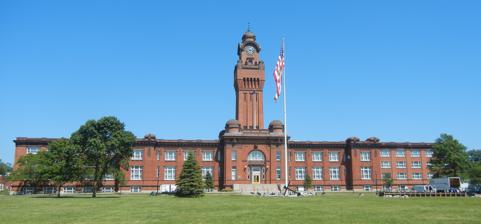
Building: Naval Station Great Lakes
Country: United States of America
Year built: 1911
United States Navy base Naval Station Great Lakes Part of Navy Region Mid-Atlantic North Chicago , Illinois , U.S. Naval Station Great Lakes insignia Naval Station Great Lakes Location in Illinois Show map of Illinois Naval Station Great Lakes Location in United States Show map of the United States Coordinates 42°18′36″N 87°51′00″W / 42.31000°N 87.85000°W / 42.31000; -87.85000 Site information Owner United States of America Controlled by United States Navy Site history In use 1911–present Garrison information Past commanders Captain William Bulis, USN Garrison Recruit Training Command Great Lakes Naval Training Station U.S. National Register of Historic Places U.S. Historic district Great Lakes Building 1 Nearest city North Chicago , Illinois , U.S. Area 193.2 acres (78.2 ha) Built 1906 Architect Jarvis Hunt , Et al. Architectural style Classical Revival , Federal Revival NRHP reference No. 86002890 Added to NRHP September 15, 1986 Naval Station Great Lakes ( NAVSTA Great Lakes ) is the home of the United States Navy 's only current boot camp , located near North Chicago , in Lake County, Illinois , along Lake Michigan . Important tenant commands include the Recruit Training Command , Training Support Center and Navy Recruiting District Chicago. Naval Station Great Lakes is the largest military installation in Illinois and the largest training station in the Navy. The base has 1,153 buildings situated on 1,628 acres (6.59 km 2 ) and has 69 mi (111 km) of roadway to provide access to the base's facilities. Within the naval service, it has several different nicknames, including "The Quarterdeck of the Navy". It is also referred to as "second boot camp" for those attending Training Support Command. The original 39 buildings built between 1905 and 1911 were designed by Jarvis Hunt . The base functions similarly to a small city, with its own fire department, Naval Security Forces (Police), and public works department. One of the landmarks of the area is Building 1, also known as the clocktower building. Completed in 1911, the building is made of red brick, and has a tower over the third floor of the building. It faces a large ceremonial parade ground, Ross Field. Major tenant commands Recruit Training Command Main article: United States Navy Basic Training In 1996, RTC Great Lakes became the Navy's only basic training facility. The Base Realignment and Closure Commission of 1993 resulted in the closure of Naval Training Center San Diego , California and Naval Training Center Orlando , Florida, their associated Recruit Training Commands, and the consolidation of US Navy enlisted recruit training to Great Lakes. Approximately 40,000 recruits pass through Recruit Training Command annually with an estimated 7,000 recruits on board the installation at any time. RTC Great Lakes has been active for over 100 years. Training Support Center TSC Great Lakes is the Navy's premier technical training command. It has an annual throughput of 16,000 Sailors. TSC supports the following six learning sites: Surface Combat Systems Training Command (SCSTC) Surface Warfare Officers School Command Unit (SWOSU) Center for EOD and Dive (CNEODD) Center for Naval Leadership (CNL) Center for Personal Development (CPD) Center for Service Support (CSS) Navy Junior ROTC cadets from Hamilton High School, Ohio, practice marksmanship at the Fire Arms Training Simulator (FATS) The following rating training class A-schools are located at Naval Station Great Lakes: Electrician's mate (EM) Electronics Technician (ET) Fire Controlman (FC) Gunner's mate (GM) Interior Communications Electrician (IC) Boatswain's mate (BM) Operations Specialist (OS) Hull Maintenance Technician (HT) Damage Controlman (DC) Engineman (EN) Gas Turbine System Technician (Electrical) (GSE) Gas Turbine System Technician (Mechanical) (GSM) Machinery Repairman (MR) Quartermaster (QM) Machinist's mate (MM) Culinary Specialist (CS) A-school was also taught at TSC Great Lakes until December 10, 2010, when the school graduated its final class. The course has been consolidated with the US Army's parallel program and relocated to Fort Lee (now Fort Gregg-Adams ), Virginia. Hospital Corpsman (HM) "A" School has been moved out of Great Lakes. The last class graduated on July 27, 2011. Its last class was Class 11–125. The school has relocated to the Medical Education and Training Campus at Fort Sam Houston , Joint Base San Antonio , Texas. This change has merged Air Force, Army, and Navy Medical staff to a centralized location. In addition, all Navy rates that require basic electrical knowledge and troubleshooting training complete Apprentice Technical Training (ATT) school. This includes the Mineman (MN) and Sonar Technician (Surface) (STG) rates, as well as some aviation rates prior to detachment to their respective school locations in San Diego, CA and Pensacola, Florida . Boatswain's Mates complete Surface Common Core (SCC) Basic Maintenance Training and engineering rates complete Basic Engineering Common Core (BECC) History Great Lakes was approved in 1904 by Theodore Roosevelt . Construction was supervised by Navy Captain Albert R. Ross. Chicago-area architect Jarvis Hunt designed the original 39 buildings and Lt. George A. McKay was the civil engineer for the construction on the 172 acres (70 ha) wilderness location; $3.5 million ‎($119 million today) was appropriated to finance construction. President William Howard Taft dedicated the Naval Training Station in 1911. On 3 July 1911, Joseph Gregg was the first recruit to arrive. He would graduate in the first class of 300. Fifty-five years later, he was buried at the Naval Station Cemetery 5 July 1966. Legendary band leader and march composer John Philip Sousa was commissioned as a lieutenant in the Navy during World War I. He led the Great Lakes Naval Station Band from mid-1917 until shortly after the Armistice was implemented in November 1918. Great Lakes also had a Radio School including two 400 ft (120 m) towers constructed in 1915. From 1911 to 1916 around 2,000 recruits a year were trained at Great Lakes. World War I Victory spelled by sailors on the parade grounds at Great Lakes during World War I. At the start of 1917, just prior to the United States entry to World War I , Great Lakes was under the command of Captain William A. Moffett and had 39 permanent brick buildings, over 165 acres (67 ha), and about 1,500 Sailors. At the close of the war, there were 776 buildings, with 1,200 acres (490 ha) and about 45,000 Sailors in training; 125,000 had been trained at Great Lakes during the war. Interwar period In 1923, Naval Reserve Air Base, Great Lakes was commissioned. Recruit training slowed after the war and halted in 1933. In 1932, Great Lakes had 102 buildings on 507 acres (205 ha). A port was constructed around that time at a cost of $1 million ($22.3 million today). On 1 July 1933, Great Lakes was closed and placed in a maintenance status. It was reopened 1 July 1935 after lobbying by local businessmen and the Congressional Delegation from Illinois. In 1936, aviation training was moved from Great Lakes to Naval Air Station Glenview . On 9 December 1940, the Class A Service School opened for its first class. World War II A company of African American recruits at Great Lakes, August 1943. On 7 December 1941, Pearl Harbor was attacked by Japan, and around 6,000 sailors were training at Great Lakes. This grew to 68,000 in six months; by September 1942, over 100,000 Sailors were training at Great Lakes. The base grew to 1,600 acres (650 ha) in the next 10 months. By mid-1943, there were over 700 instructors at the Class A service schools. The Navy selected Great Lakes to be the site of the first African American trainees. On 5 June 1942, Doreston Luke Carmen of Galveston, Texas was the first recruit to enter the segregated training facility at Camp Robert Smalls . In September 1942, segregated "Negro Service Schools" were opened. The policy of segregation led to small service school classes with only four or five students in a class. By 1944 Great Lakes began to integrate training and all training was integrated by mid-1945. The Golden Thirteen were commissioned in March 1944 after training at Great Lakes. Four million served on active duty in the Navy during World War II . Over one million Sailors were trained at Great Lakes. 1946 to 1960 Modernist glass and steel US Navy Gunnery school, Great Lakes. Designed by Skidmore, Owings & Merrill , dedicated in 1954, demolished 2012. In 1948, a boot camp for WAVES (female recruits) opened at Great Lakes, first graduating 5 October 1948. In 1951, female recruit training left Great Lakes for United States Naval Training Center Bainbridge , Maryland. Great Lakes hosted the Commander, Ninth Naval District from 1945 until the District was disestablished on 30 June 1979. In March 1954, new facilities at Great Lakes for training Gunner's Mates, Fire Controlmen, Opticalmen, and Instrumentmen were dedicated, at a cost of $2.2 million ($25 million today). At the time, the 95,000 sq ft (8,800 m 2 ) Gunnery School was said to have the largest all-glass facade in the world. Designed by Bruce Graham (co-designer of the former Sears Tower and John Hancock Center ) of the Chicago office of Skidmore, Owings & Merrill , the Gunnery School was demolished in 2012 after hands-on training transitioned to computer-based training in 2005. In 2008, an attempt was made to preserve the structure, which was described as a "Cathedral of the Cold War". Starting in the late 1950s, new barracks, mess halls, classrooms, and staff offices at the Recruit Training Center were built for around $8 million. These facilities served the Navy until the late 1990s rebuild of the recruit training facility. 1960s and 1970s A view of the former Great Lakes Naval Hospital during demolition in 2013. On 9 December 1960, Great Lakes Naval Hospital (building 200H) was dedicated replacing the original hospital, building 1H. During the Vietnam War, the hospital cared for over 11,000 patients at the 478,000 sq ft (44,400 m 2 ), 825 bed facility. Demolition of the hospital began in January 2013 after its services were transitioned to the Captain James A. Lovell Federal Health Care Center in 2010. In August 1965, facilities at Great Lakes were used as a morgue in the aftermath of the crash of United Airlines Flight 389 . In the early morning hours of 11 March 1967, Rear Admiral Howard A. Yeager, Commander, 9th Naval District, was killed by a fire at his quarters at Great Lakes. Admiral Yeager and two hospital corpsman ( WAVES ) died attempting to save the Admiral's wife, who was under medical care for multiple sclerosis . She also died several days later. On 28 September 1972, 18 were injured at Great Lakes when a tornado struck two of the base housing areas. 1979 riots In 1979, there was violence between sailors at Great Lakes and civilians of North Chicago . In June 1979, more than 300 sailors armed with bricks and rocks rioted in North Chicago for at least two consecutive nights in protest after a group of civilians infiltrated the base and beat a sailor. Two hundred sailors were said to have climbed the fence, entering North Chicago and clashing with local police. Sixteen persons were arrested, with five injuries on the first night. Five were arrested by police, with 16 in custody of Navy authorities on the second night. Additionally, six sailors and five police officers were injured on the second night of riots and a police cruiser was overturned. Sailors claimed unfair treatment and harassment in the North Chicago entertainment district known as the "strip". Local officials disputed the claims. The six-block entertainment district or "strip" was eventually placed off limits indefinitely by the base commander. In the aftermath of the rioting, 58 summary courts-martial were conducted, 19 sailors were found not guilty, and the base commander Captain Robert D. Colvin was replaced by Rear Admiral Thomas L. Malone Jr. Days after the riots on 28 June 1979, four were sought in connection with the robbery of the Great Lakes Naval Station branch of the Citizens Bank of Waukegan. Around $125,000 ($524,759 today) was stolen. The bank manager was abducted from his home in Zion and was held captive along with several others until the automatic lock of the bank vault allowed it to be opened the next morning. No one was harmed in the robbery. Payday for the base was set for the following day. 1980s In 1984, 34 people were arrested in a drug sting called Operation Blueboy, in which investigators posed as sailors based at Great Lakes. Nineteen of those arrested were cab drivers, while others were tavern employees on the North Chicago "strip". The site was added to the National Register of Historic Places as Great Lakes Naval Training Station historic district in 1986 covering 1,932 acres (7.8 km 2 ), 43 buildings, 14 structures, and six objects. In September 1986, a US naturalized immigrant from Pakistan shot three, killing a senior instructor, after it became clear that he would be dropped from an electronics training program at Apprentice Technical Training in Great Lakes. He was sentenced to life in prison and a dishonorable discharge in 1987. 1990s The North Chicago "strip" was well known for prostitution, drugs, and crime by the early 1990s, when it became further isolated from the base after King Drive railroad crossing was closed, cutting the city's connection to Great Lakes. Following the September 11 attacks in 2001, food deliveries from off base were further restricted, continuing the area's economic decline. Base Realignment and Closure of 1993 A 2011 aerial view of some of the recruit training facilities constructed during the recapitalization of RTC that followed BRAC 1993. The 1993 Base Realignment and Closure Commission recommended the closure of recruit training in San Diego and Orlando, making Great Lakes the sole US Navy site for recruit training. The recommendations were predicted to result in a net gain of over 8,000 military and civilian jobs to Great Lakes. Base Realignment and Closure of 2005 Recruits stand at attention for a special ceremony commemorating the centennial of Great Lakes. The 2005 Base Realignment and Closure Commission recommended a realignment of Great Lakes that would result in the loss of around 2,000 jobs. At the time, Illinois Governor Rod Blagojevich pledged to retain as many of the jobs as possible. The Naval Station Great Lakes and the Recruit Training / Boot Camp portion were not slated for closing. Almost $800 million had been invested in building new barracks ("ships"), Battle Stations 21, as well as numerous upgrades around the base, including a non-denominational chapel, and reception center for civilian families. It is the United States Navy's only boot camp facility. Approximately 40,000 recruits pass through RTC annually with up to 7,000 enrolled at the installation at any time. Geographically, the station separates the affluent North Shore from the more industrial Waukegan / North Chicago area, the latter now announcing numerous redevelopments across their span for strip malls and New Urban residency communities. Athletics Main article: Great Lakes Navy Bluejackets football The Great Lakes Bluejackets played intercollegiate football from the 1910s to the 1940s including a victory in the 1919 Rose Bowl and a 1943 victory over the undefeated Notre Dame Fighting Irish football squad. Some of the football greats that played for Great Lakes included George Halas , Johnny Lujack and Otto Graham . Notably, Paul Brown , Weeb Ewbank and Frank Leahy were coaches for Great Lakes football as well. In 2010, Northwestern Wildcats football announced they were exploring the possibility of holding practice at Great Lakes. Great Lakes baseball teams had a record of 188 wins and 32 losses during World War II. In one of the more famous games, in July 1945, Chief Petty Officer Bob Feller pitched a shutout with 10 strikeouts against the Chicago Cubs . Awards Due to the work of improving the quality of life by the Navy Exchange (NEX) store at the Great Lakes Naval Station earned the base the 2023 Admiral Elmo R. Zumwalt Award for Excellence in Housing and Lodging Management. The award was earned in 2023 but ceremoniously accepted in Virginia Beach, Virginia on May 1, 2024. The award was bestowed by retired Rear Adm. Robert J. Bianchi, Chief Executive Officer of the Navy Exchange Service Command and Ron Loman, Senior Vice President of the NEXCOM Hospitality Group during the Global NEXCOM Group Symposium award ceremony. The award was accepted by George Lang who serves as the General Manager for Navy Gateway Inns & Suites in Great Lakes, Illinois. Museum Great Lakes Naval Museum. See also: National Museum of the American Sailor The National Museum of the American Sailor is one of the museums operated by the Naval History & Heritage Command . As an official Department of the Navy Museum, the National Museum of the American Sailor's mission is to select, collect, preserve, and interpret the history of the United States Navy with particular emphasis on the Navy's enlisted Sailor. See also United States Naval Training Center Bainbridge References This article incorporates public domain material from Great Lakes History . United States Navy .